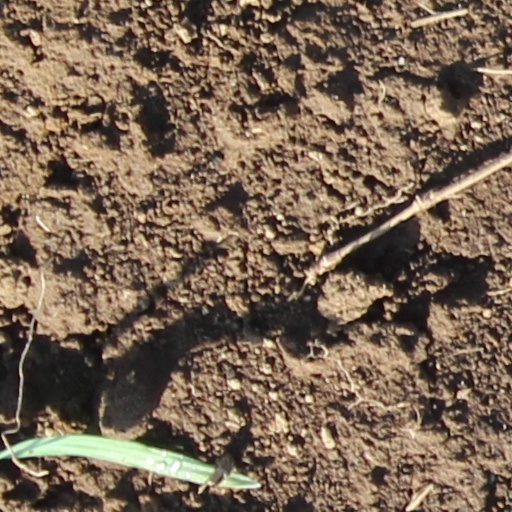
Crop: wheat